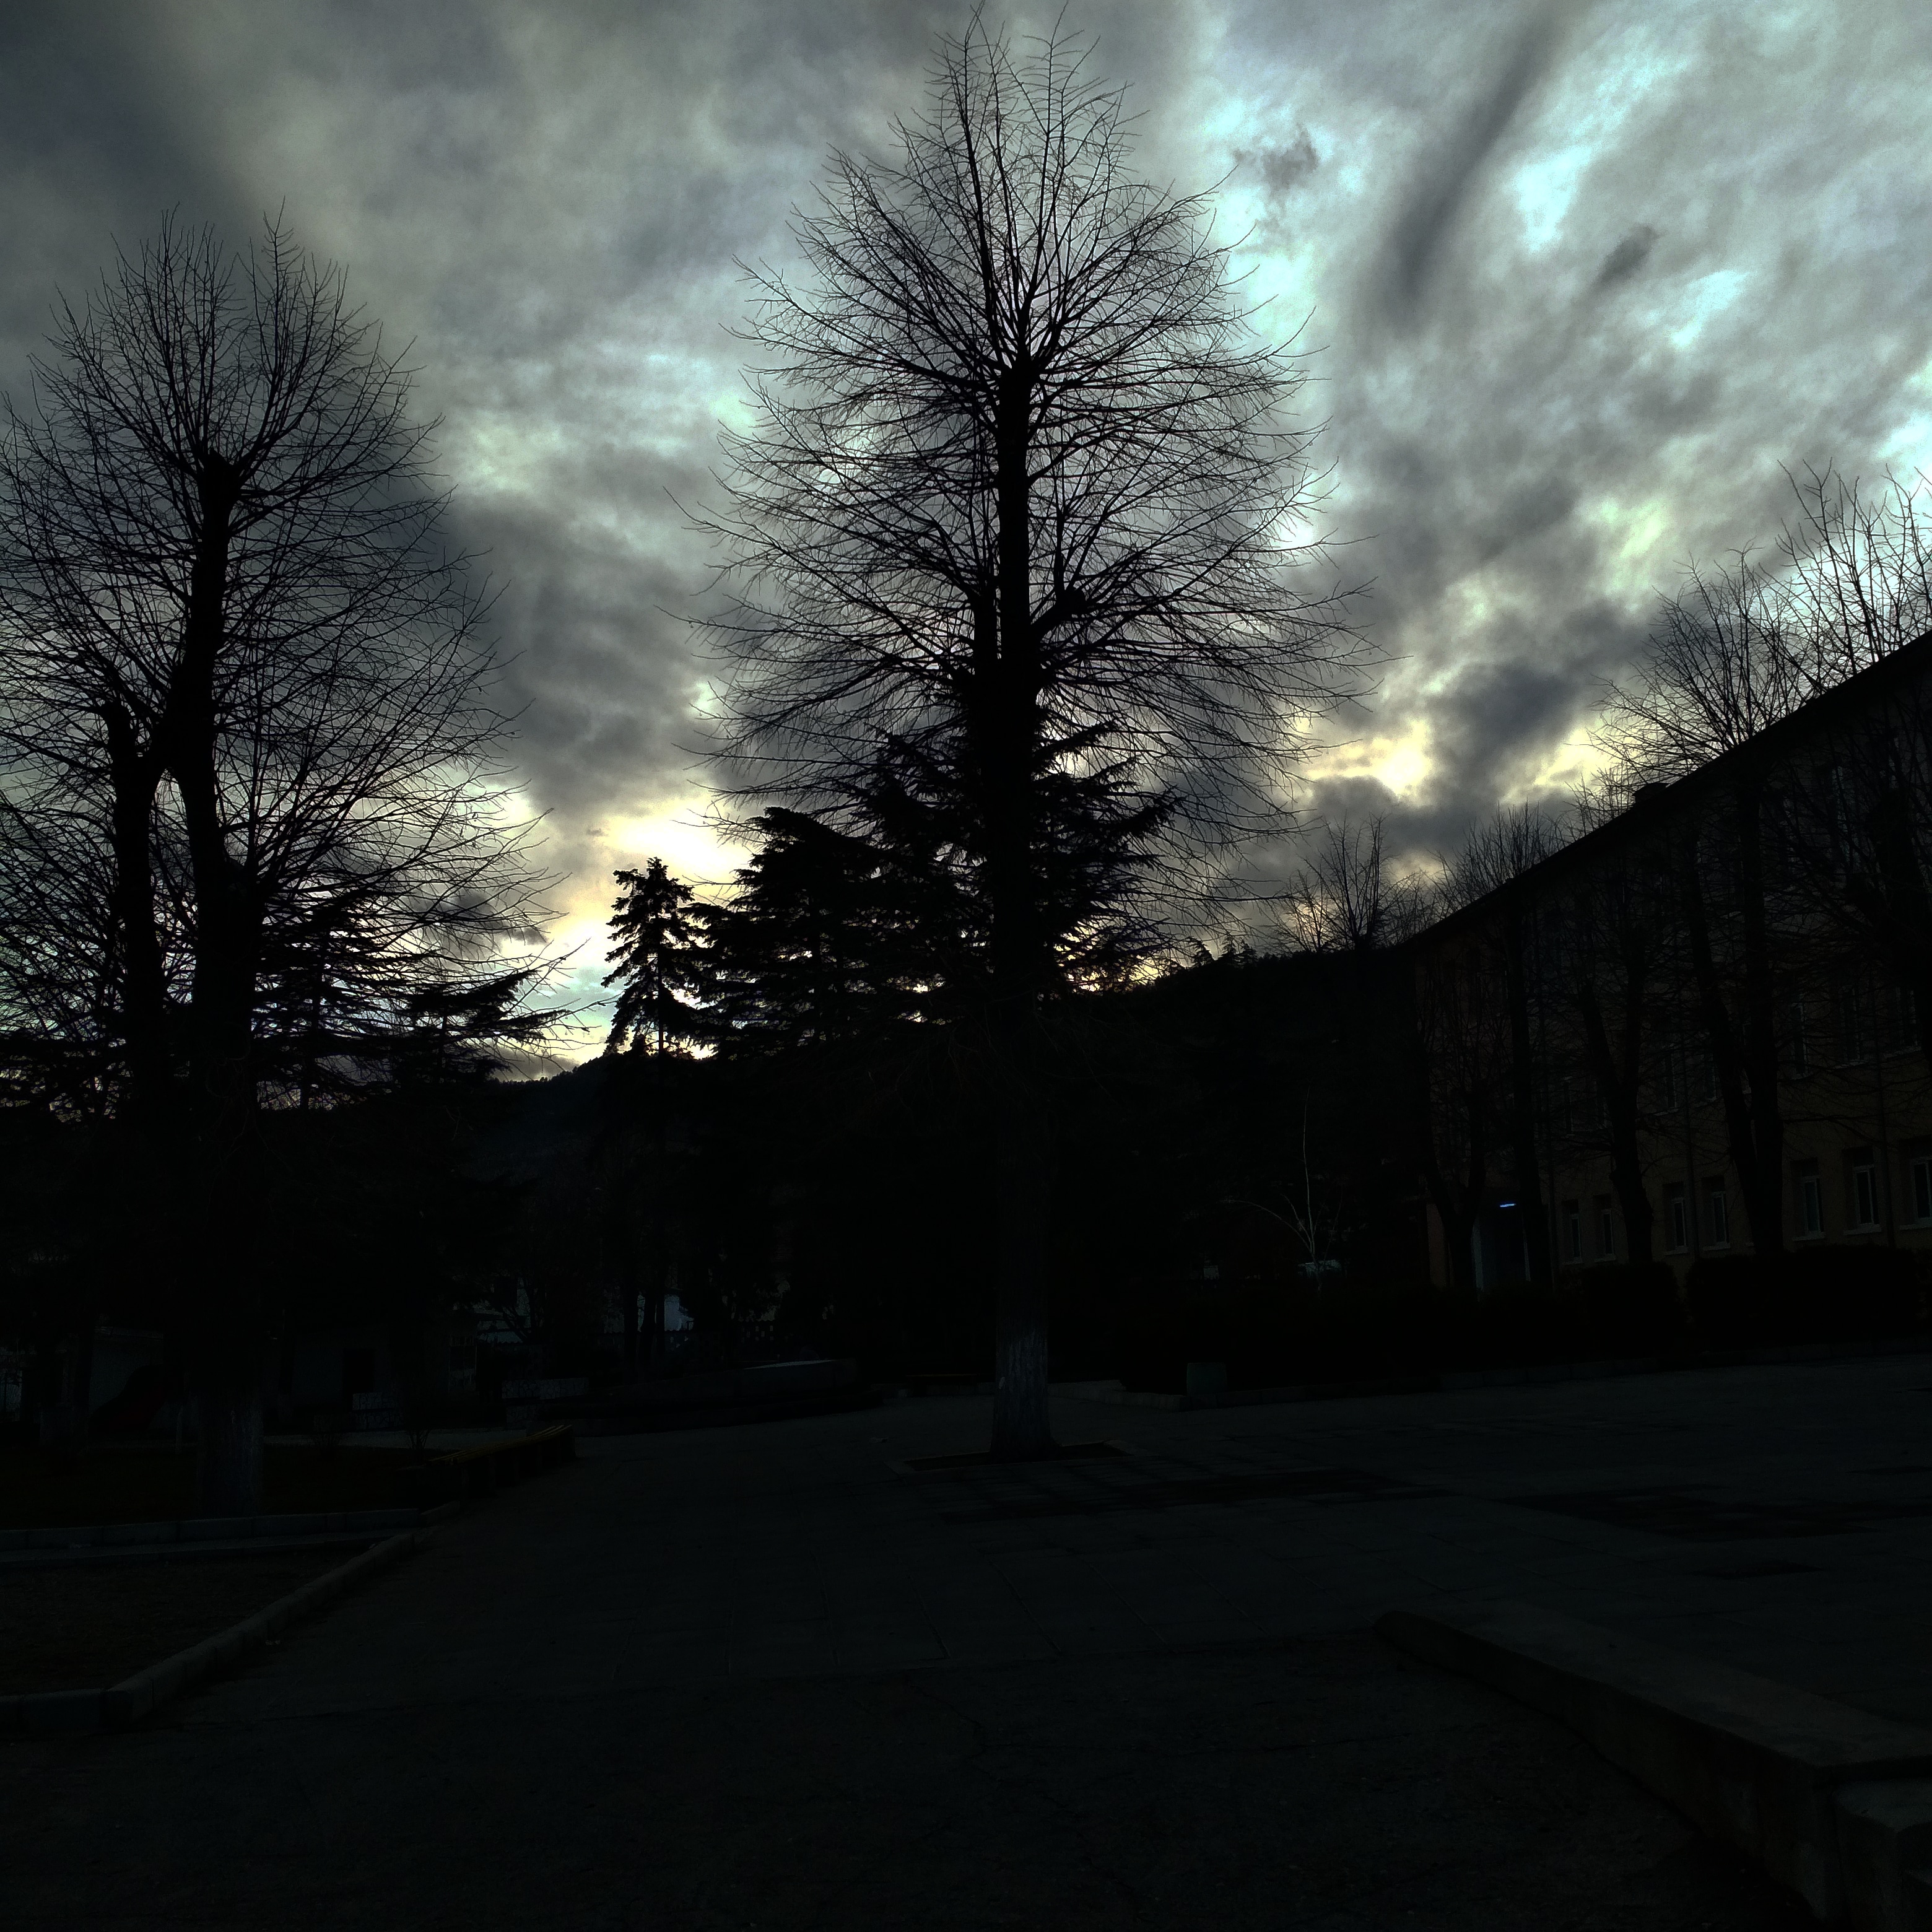
tree, sky, cloud, nature, woody plant, atmosphere, darkness, light, evening, morning, sunlight, dusk, winter, meteorological phenomenon, dawn, branch, night, plant, sunrise, sunset, landscape, freezing, sun, astronomical object, forest, computer wallpaper, midnight, snow